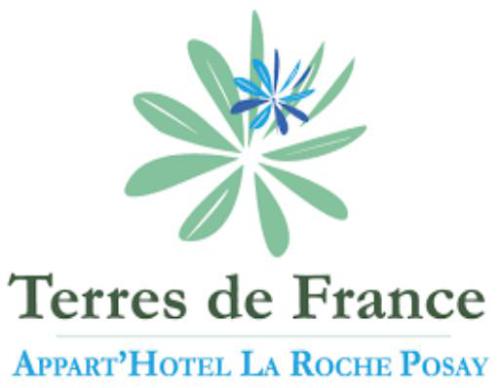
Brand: la roche-posay
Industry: Necessities